Jill Stein 2012 presidential campaign

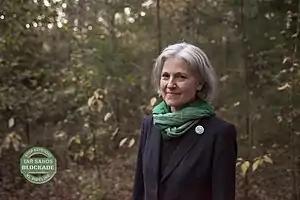
Oct. 31, 2012, Dr. Stein was arrested in Texas while opposing the Keystone XL Pipeline

In Denver on October 3, the date of the first presidential debate, Stein and Occupy Denver marched in protest of third parties being left out of the debate. During the debate, Stein appeared on "Democracy Now!" to offer her own responses to the questions asked. After the debate, Stein and Honkala hosted an "After the Debate Party" at the Mercury Cafe in Denver where they addressed the crowd about the debate and the campaign.